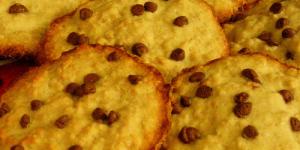
galletitas con chispitas de chocolate